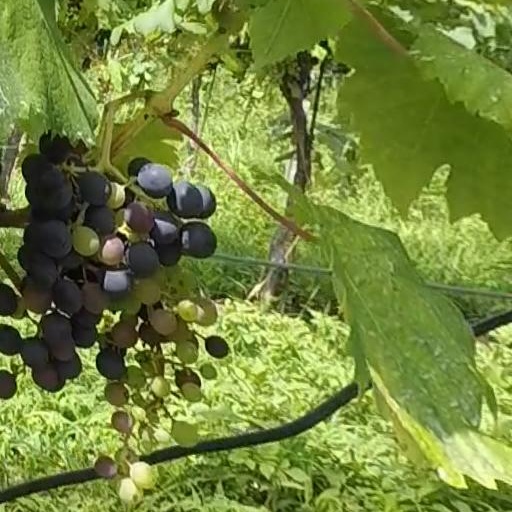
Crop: grape